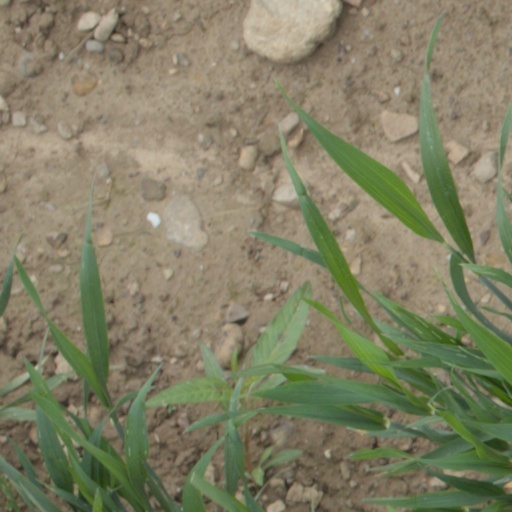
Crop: wheat